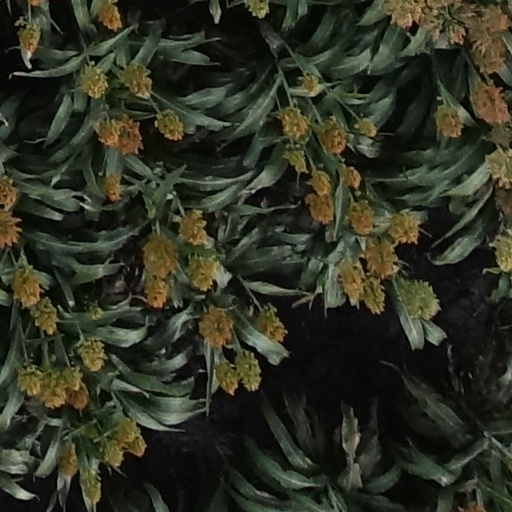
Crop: sorghum